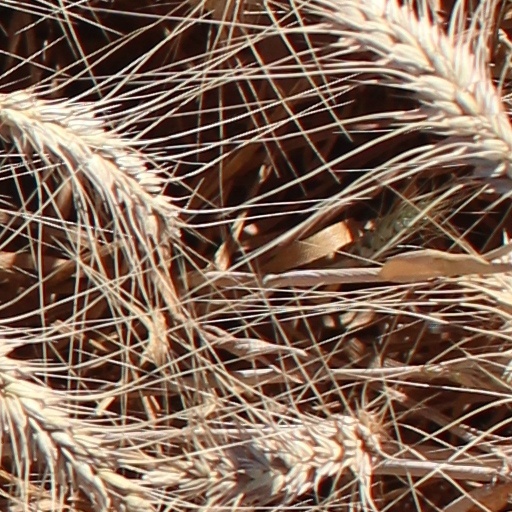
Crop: wheat